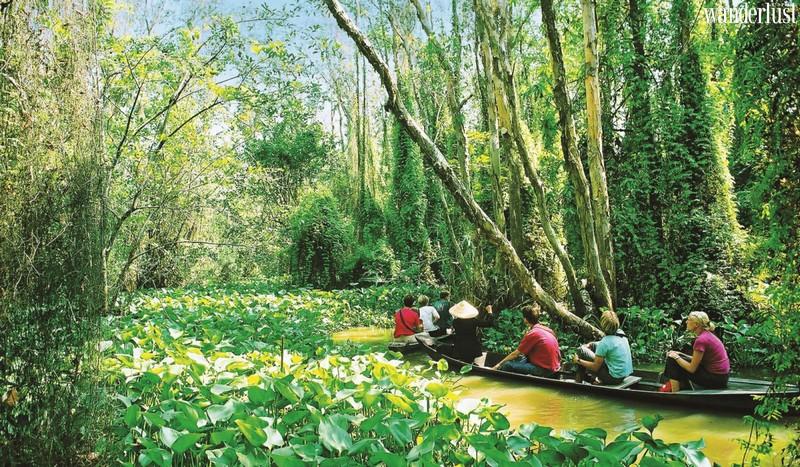
có một cái xuồng chở khách xuất hiện ở trên mặt nước